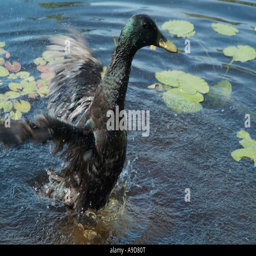
biological species in plumage during the spring months